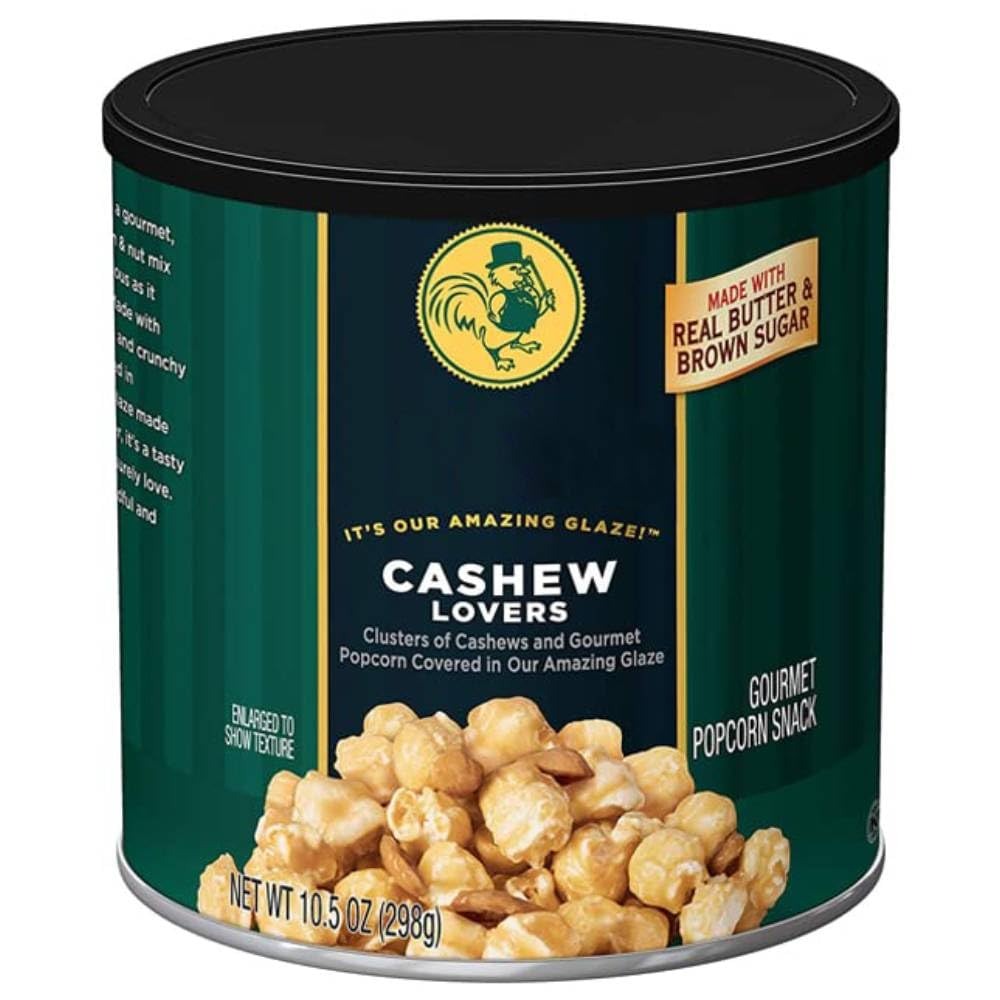
Item Name: Orville Redenbachers Poppycock Cashew Lovers (1-10.5 oz. can)
Bullet Point 1: Orville Redenbacher's
Bullet Point 2: Poppycock
Bullet Point 3: Cashew Lovers
Bullet Point 4: Gluten Free
Bullet Point 5: Gourmet Popcorn
Product Description: Orville Redenbacher's Cashew Lovers Poppycock is from natural ingrediants, like fluffy popcorn coated in amazing glaze made with real butter. Cashew Lovers with clusters of cashews and gourmet popcorn covered in the glaze are gluten free!
Value: 10.5
Unit: Ounce

Price: 23.96